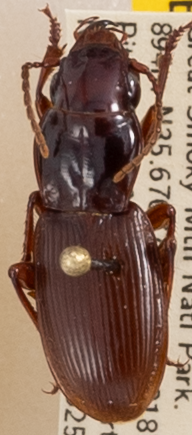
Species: Pterostichus acutipes acutipes
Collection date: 2019-06-25
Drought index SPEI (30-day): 0.13
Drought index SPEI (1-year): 2.09
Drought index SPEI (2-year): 2.09